Karl Ove Moene

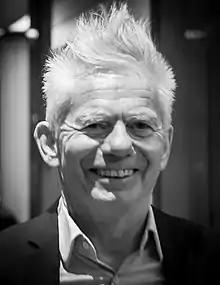
Moene in 2016

Karl Ove Moene (born 18 October 1949) is a Norwegian economist. A professor at the University of Oslo, he has published extensively in scientific journals, as well as regularly contributing to public debate on economic issues.